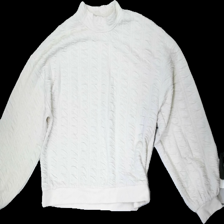
View: front
Type: Sweater
Category: Ladies
Brand: Pieces
Colors: White
Material: 100% Polyester
Cut: Regular
Size: S
Price range: <50
Recommended usage: Recycle
Description: white sweater